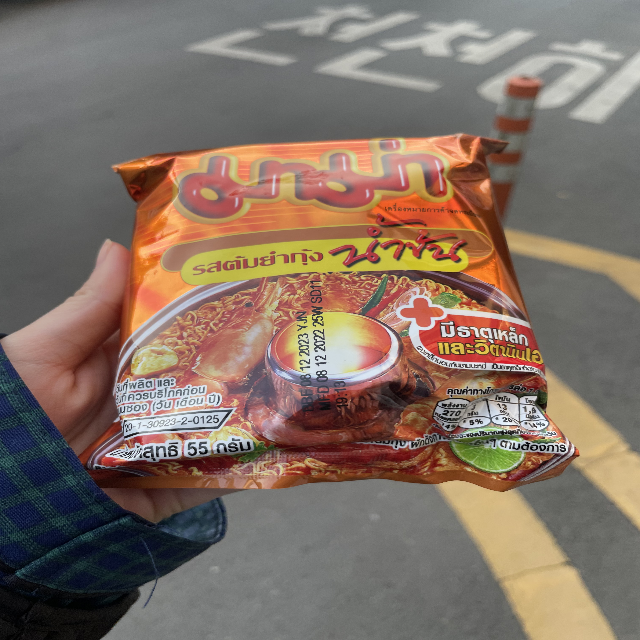
Label: plastics